Hauteville, Ardennes

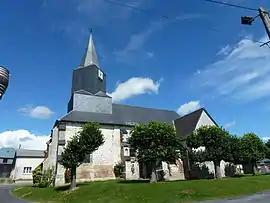
The church in Hauteville

Hauteville is a commune in the Ardennes department and Grand Est region of north-eastern France.